Triple (TV series)

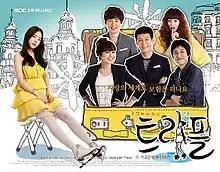
Promotional poster

Triple is a 2009 South Korean television series starring Lee Jung-jae, Lee Sun-kyun, Yoon Kye-sang, Lee Ha-na, and Min Hyo-rin. It aired on MBC from June 11 to July 30, 2009 on Wednesdays and Thursdays at 21:55 for 16 episodes.